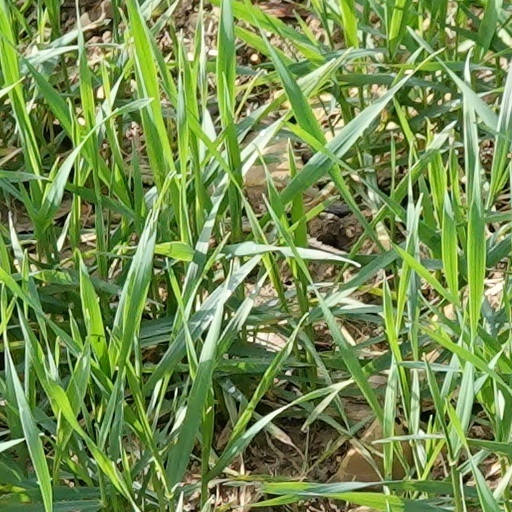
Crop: wheat